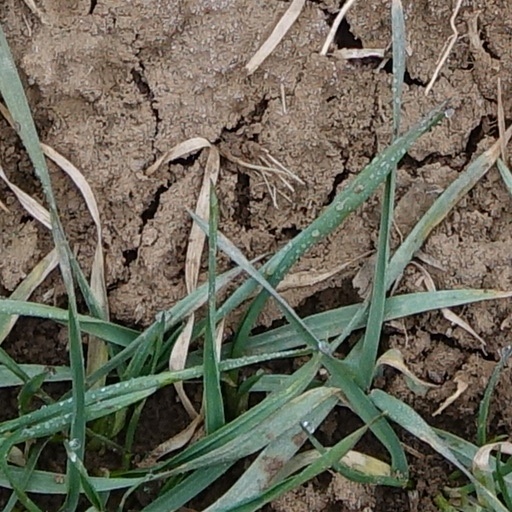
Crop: wheat